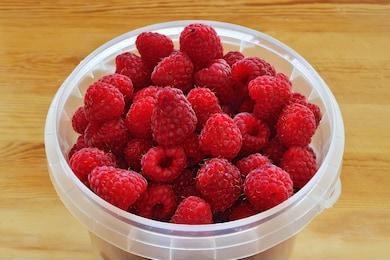
Label: raspberry